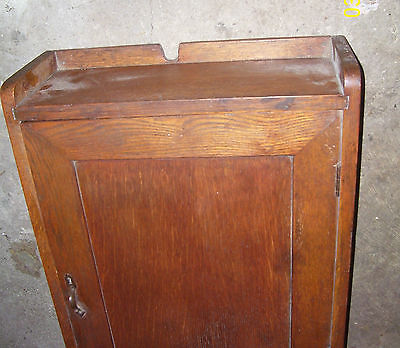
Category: cabinet